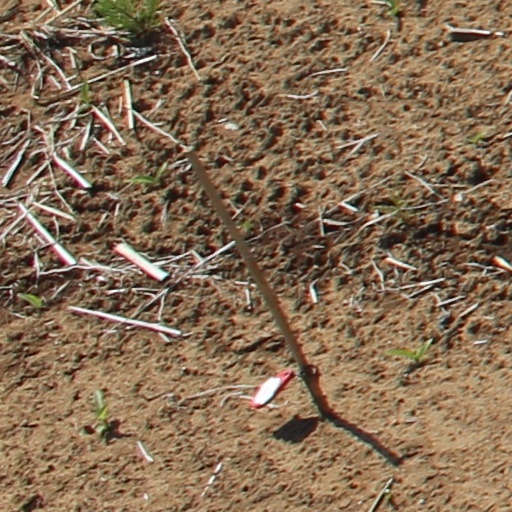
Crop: wheat